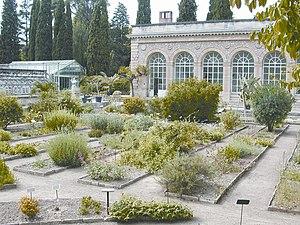
La Jardin des Plantes de Montpellier avec la serre Martins Photographie personnelle prise en mai 2005
Le jardin des plantes de Montpellier est un jardin botanique universitaire fondé en 1593 et qui fait partie intégrante du patrimoine de la faculté de Médecine de Montpellier et de l'université de Montpellier. C'est le plus ancien jardin botanique de France devant celui de Strasbourg fondé en 1619, celui de Paris créé en 1635 et celui de Caen en 1736. Ce jardin a une triple vocation : botanique, historique et universitaire.
Un jardin botanique est un territoire aménagé par une institution publique, privée, ou associative qui a pour but la présentation d'espèces et variétés végétales.
La faculté de médecine de Montpellier est une unité de formation et de recherche, composante de l'université de Montpellier pour la formation de futurs professionnels de la santé et de chercheurs dans le domaine du vivant.
L’université de Montpellier est un établissement d’enseignement supérieur et de recherche situé dans la ville de Montpellier, ayant existé entre 1289 et 1793, puis entre 1896 et 1970, et recréé en 2015. Connue comme possédant l’une des plus anciennes et des plus brillantes écoles de médecine du monde médiéval, Montpellier était aussi réputée pour l'enseignement du droit.